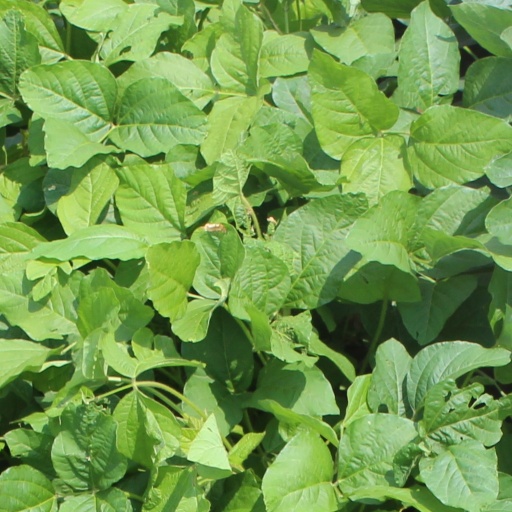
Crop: soybean